Church of the Servi, Cesena

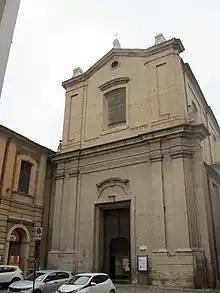
Chiesadeiservi.jpg

The Church of the Servi, also called the Santuario dell'Addolorata, is a Roman Catholic church located in Corso Giuseppe Garibaldi #27, near the town center of Cesena, region of Emilia-Romagna, Italy.